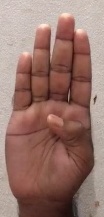
ASL sign: B